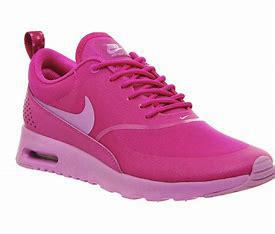
Brand: Nike
Model: Air Max Thea